Digimon Frontier: Island of Lost Digimon

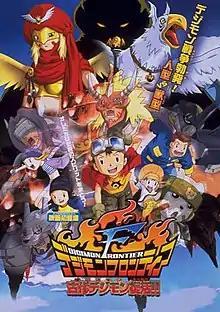
Theatrical release poster

In the short film, Takuya and his friends ends up on an island, where a war between humanoid and bestial Digimons erupt.